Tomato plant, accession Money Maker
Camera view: tilt-top (135 deg); turntable rotation: 0 degrees
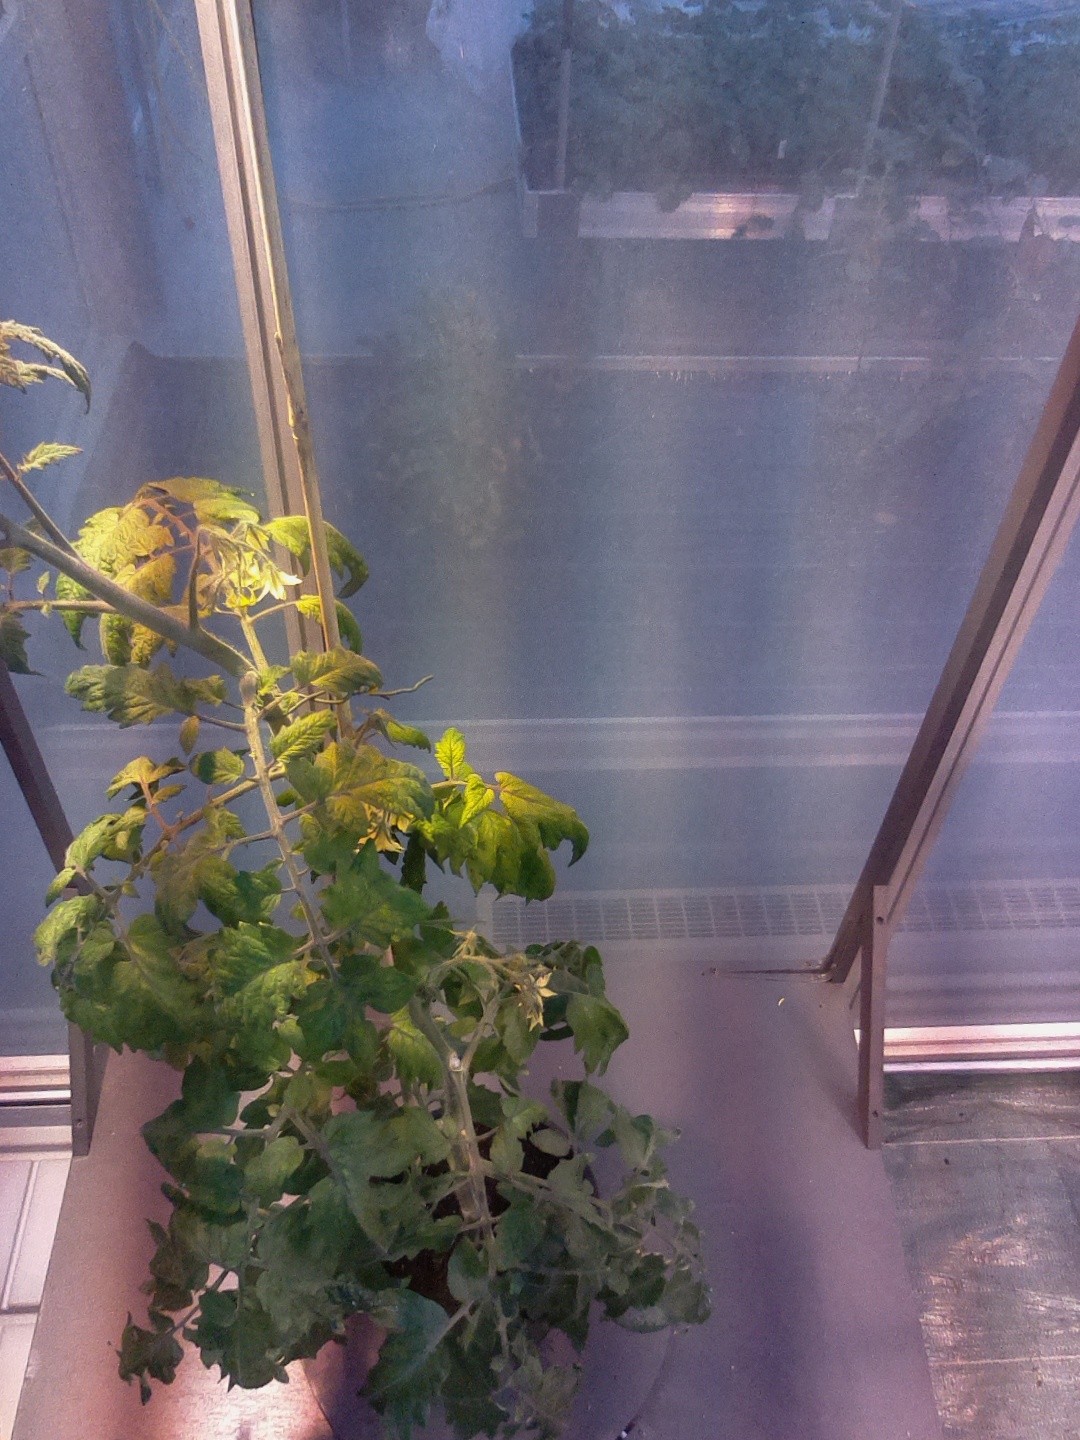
BBCH growth stage 70: Fruits at the main stem or branches visibles